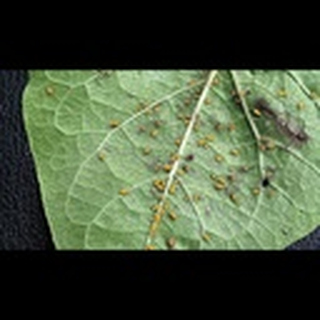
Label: cotton_aphids